North Hull Estate

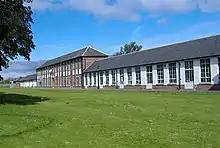
Endike Primary School, 1930s, demolished (2007)

Later developments were built under the Housing Act 1930 (20 & 21 Geo. 5. c. 39), such as the North Hull Estate north of Endike Lane, which were built along "Garden Village" principles, with wider tree lined roads, greater communal facilities, and more detailing on the housing architecture. Hall Road was built during the 1930s phase, along with housing between Inglemire Lane and Endike Lane, and to the north of Endike Lane. The 'Garden Village' development north of Endike Lane had streets predominantly named numerically, e.g. 29th Avenue, 33rd Avenue, etc. A main road, Greenwood Avenue was built connecting Ingemire Lane to Beverley Road, curving north-east to east.